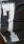
Number: 7